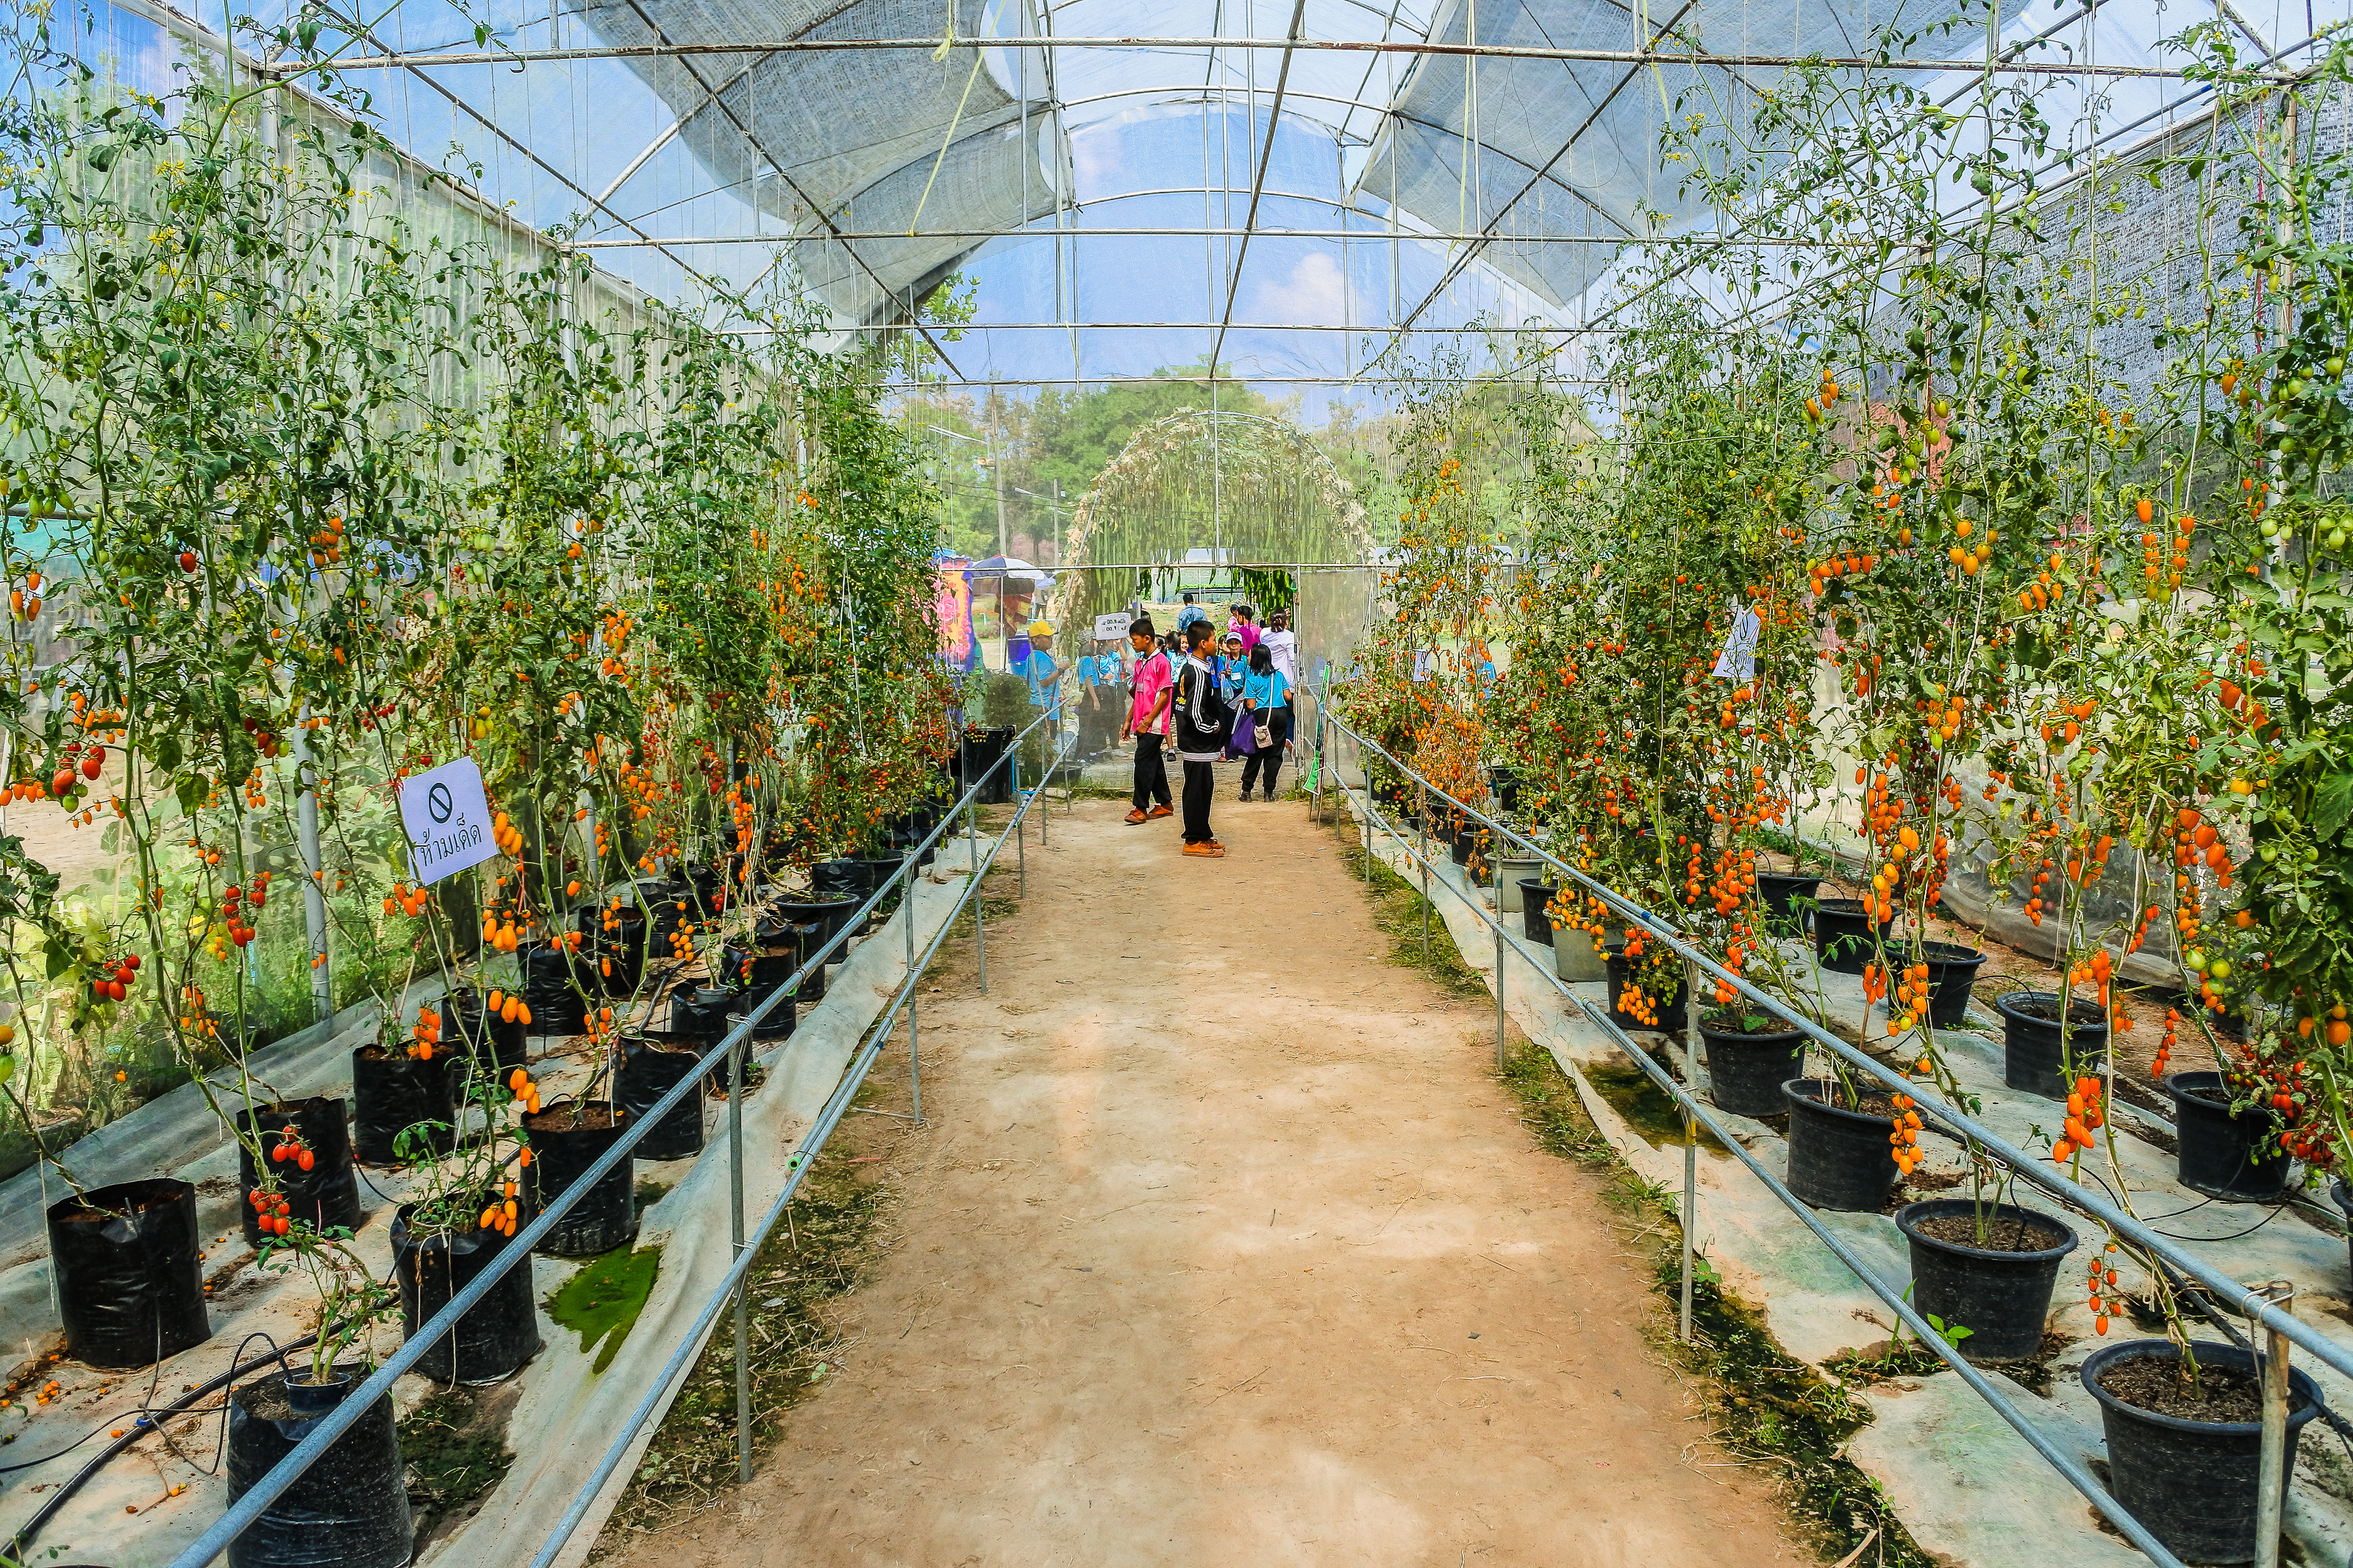
gardening, seasonal, young, rural, tomato, vegetable, branch, vegetables, summer, agriculture, red, growing, tomatoes, copy space, farming, grown at home, vegetarian, farm, ripe, organic, harvest, grow, natural, nature, greenhouse, leaf, food, vitamin, flower, unripe, heirloom, closeup, background, healthy, plant, garden, growth, tasty, fresh, stem, tree, botany, botanical garden, leisure, shrub, walkway, aisle, annual plant